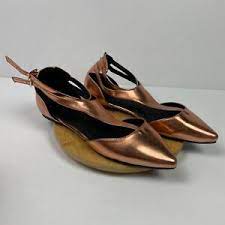
Label: Ballet Flat